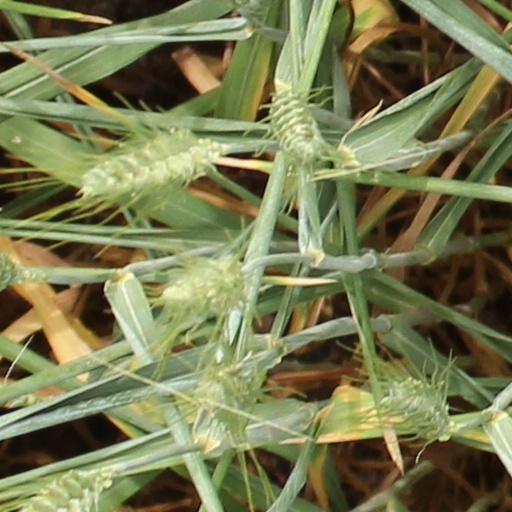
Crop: wheat